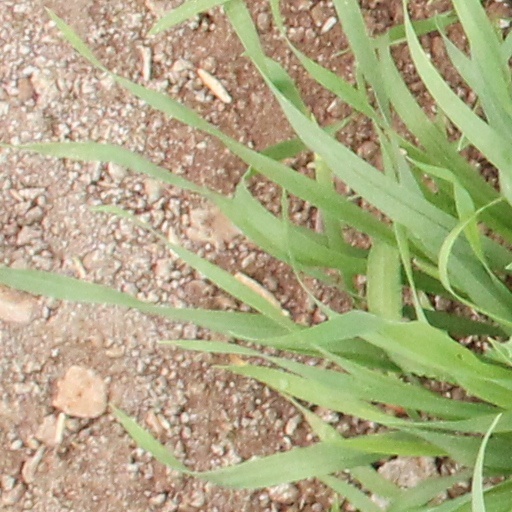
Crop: wheat